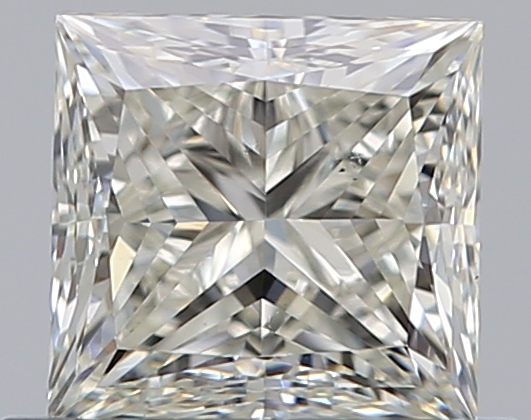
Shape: princess
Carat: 0.7
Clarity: VS1
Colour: J
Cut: VG
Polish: EX
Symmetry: VG
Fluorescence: N
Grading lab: GIA
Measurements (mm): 4.81 x 4.64 x 3.44